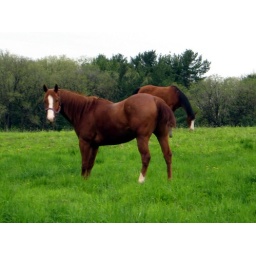
in the fresh green grass